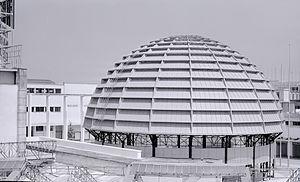
L'appellation Foire de Milan désigne le système d'exposition de la ville mais aussi de l'ensemble de l'agglomération de Milan, autrefois aussi nommé Milano Esposizioni. Il se compose de deux pôles distincts, FieraMilano situé dans la zone limitrophe entre les communes de Rho et Pero, au nord-ouest de la ville de Milan, et de FieraMilanoCity situé dans le quartier Piazzale Lotto, sur la commune de Milan. Avec ses 753 000 m² de surface globale, c'est le plus important centre d'expositions d'Europe.